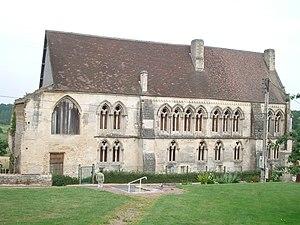
Abbaye saint-Martin à Troarn.
L’abbaye Saint-Martin de Troarn, fondée au XIᵉ siècle, est située sur la commune de Troarn dans le département du Calvados en Normandie, France.
Troarn est une commune française, située dans le département du Calvados en région Normandie. Elle est peuplée de 3 510 habitants.
Cette liste regroupe une partie des monuments historiques du Calvados.